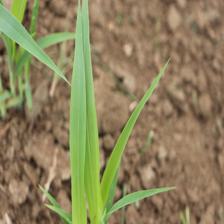
Label: Sorghum